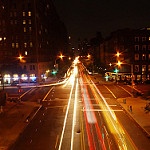
Scene: Outdoor